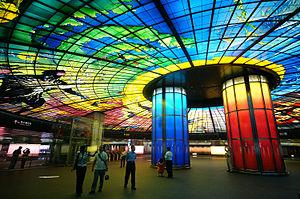
Le transport ferroviaire à Taïwan consiste en un réseau de 1691,8 km de chemin de fer. Bien qu'il ne soit plus le mode de transport aussi dominant qu'auparavant, le transport ferroviaire s'avère extrêmement important à Taïwan en raison de la forte densité de population, notamment le long du corridor occidental densément peuplé. En 2016, plus de 1,09 milliard de passagers ont voyagé par train à Taïwan, soit une moyenne de 2,99 millions de passagers par jour.